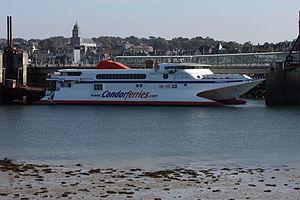
Le ferry Condor 10 à quai dans le port de Saint Malo. Ślůnski: Fera Condor 10, hawyna Saint-Malo, Francyjo.
Jersey est la plus grande des îles Anglo-Normandes, dont la capitale est Saint-Hélier. Sa superficie est de 118,2 km² et elle est peuplée de 106 500 habitants en 2011. Elle appartient au bailliage de Jersey.